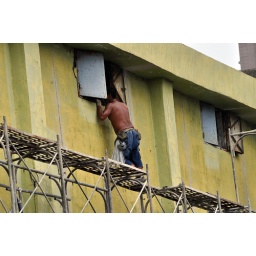
Worker looking in window from scaffold on building in Kaohsiung in Taiwan.